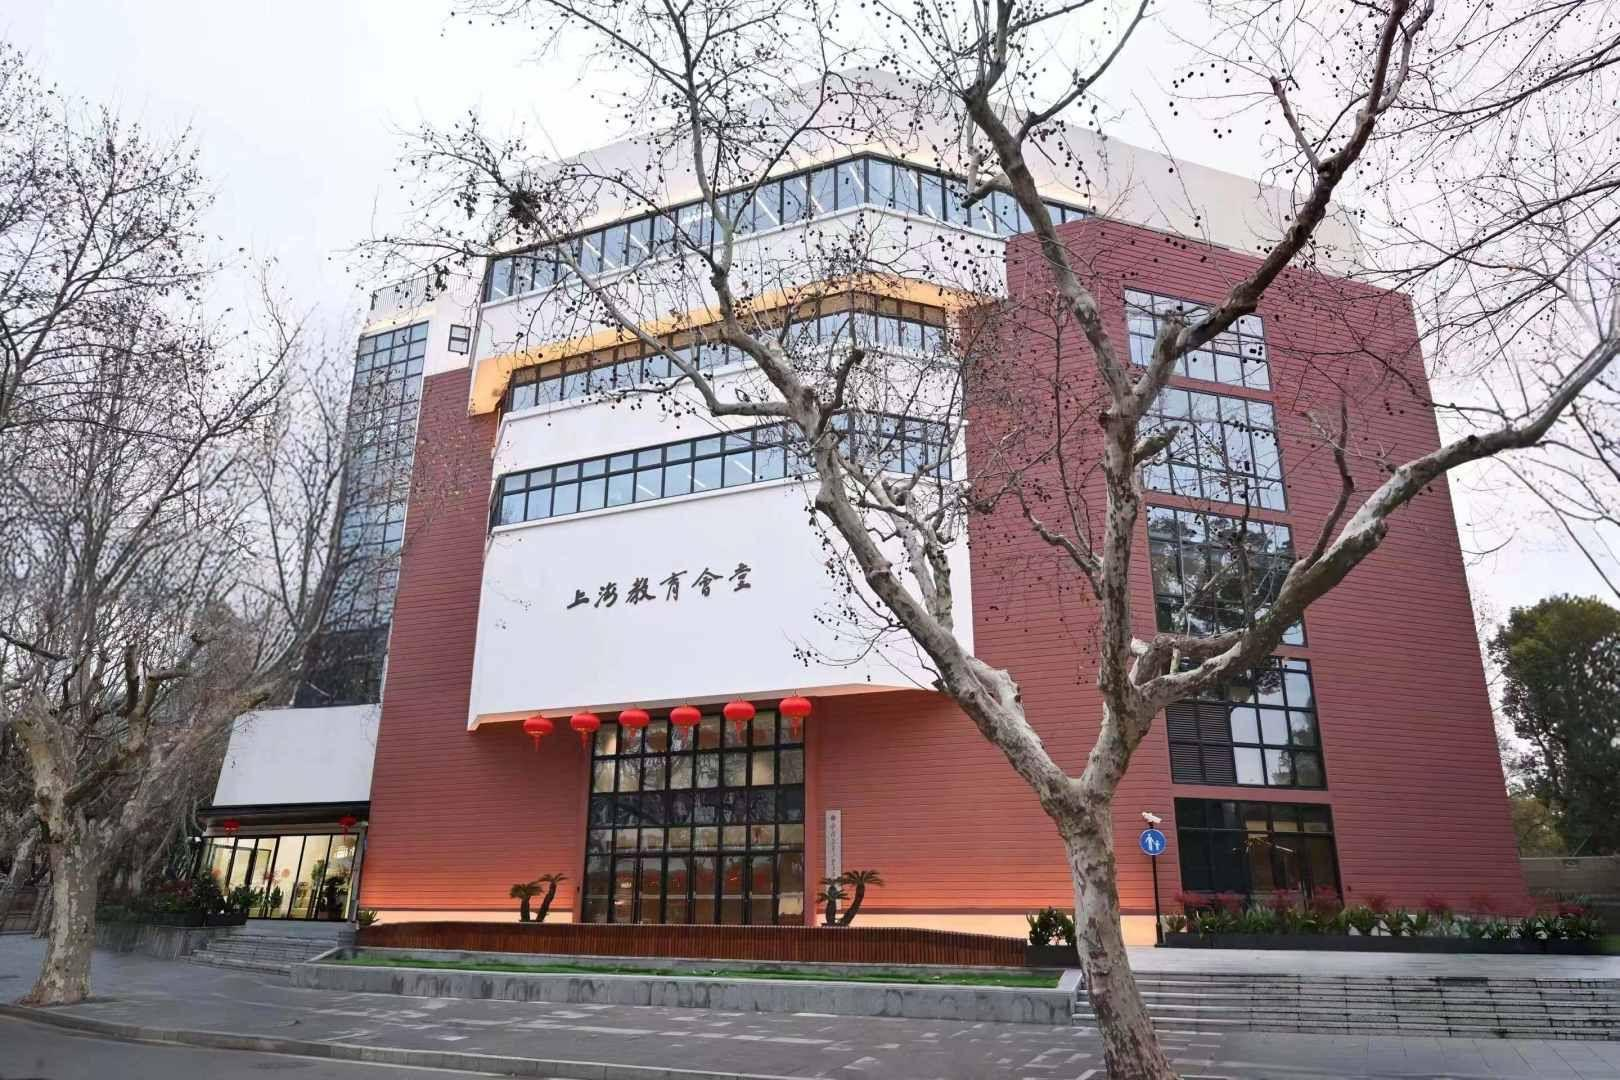
地标名称：上海教育会堂
所在城市：上海市·徐汇区